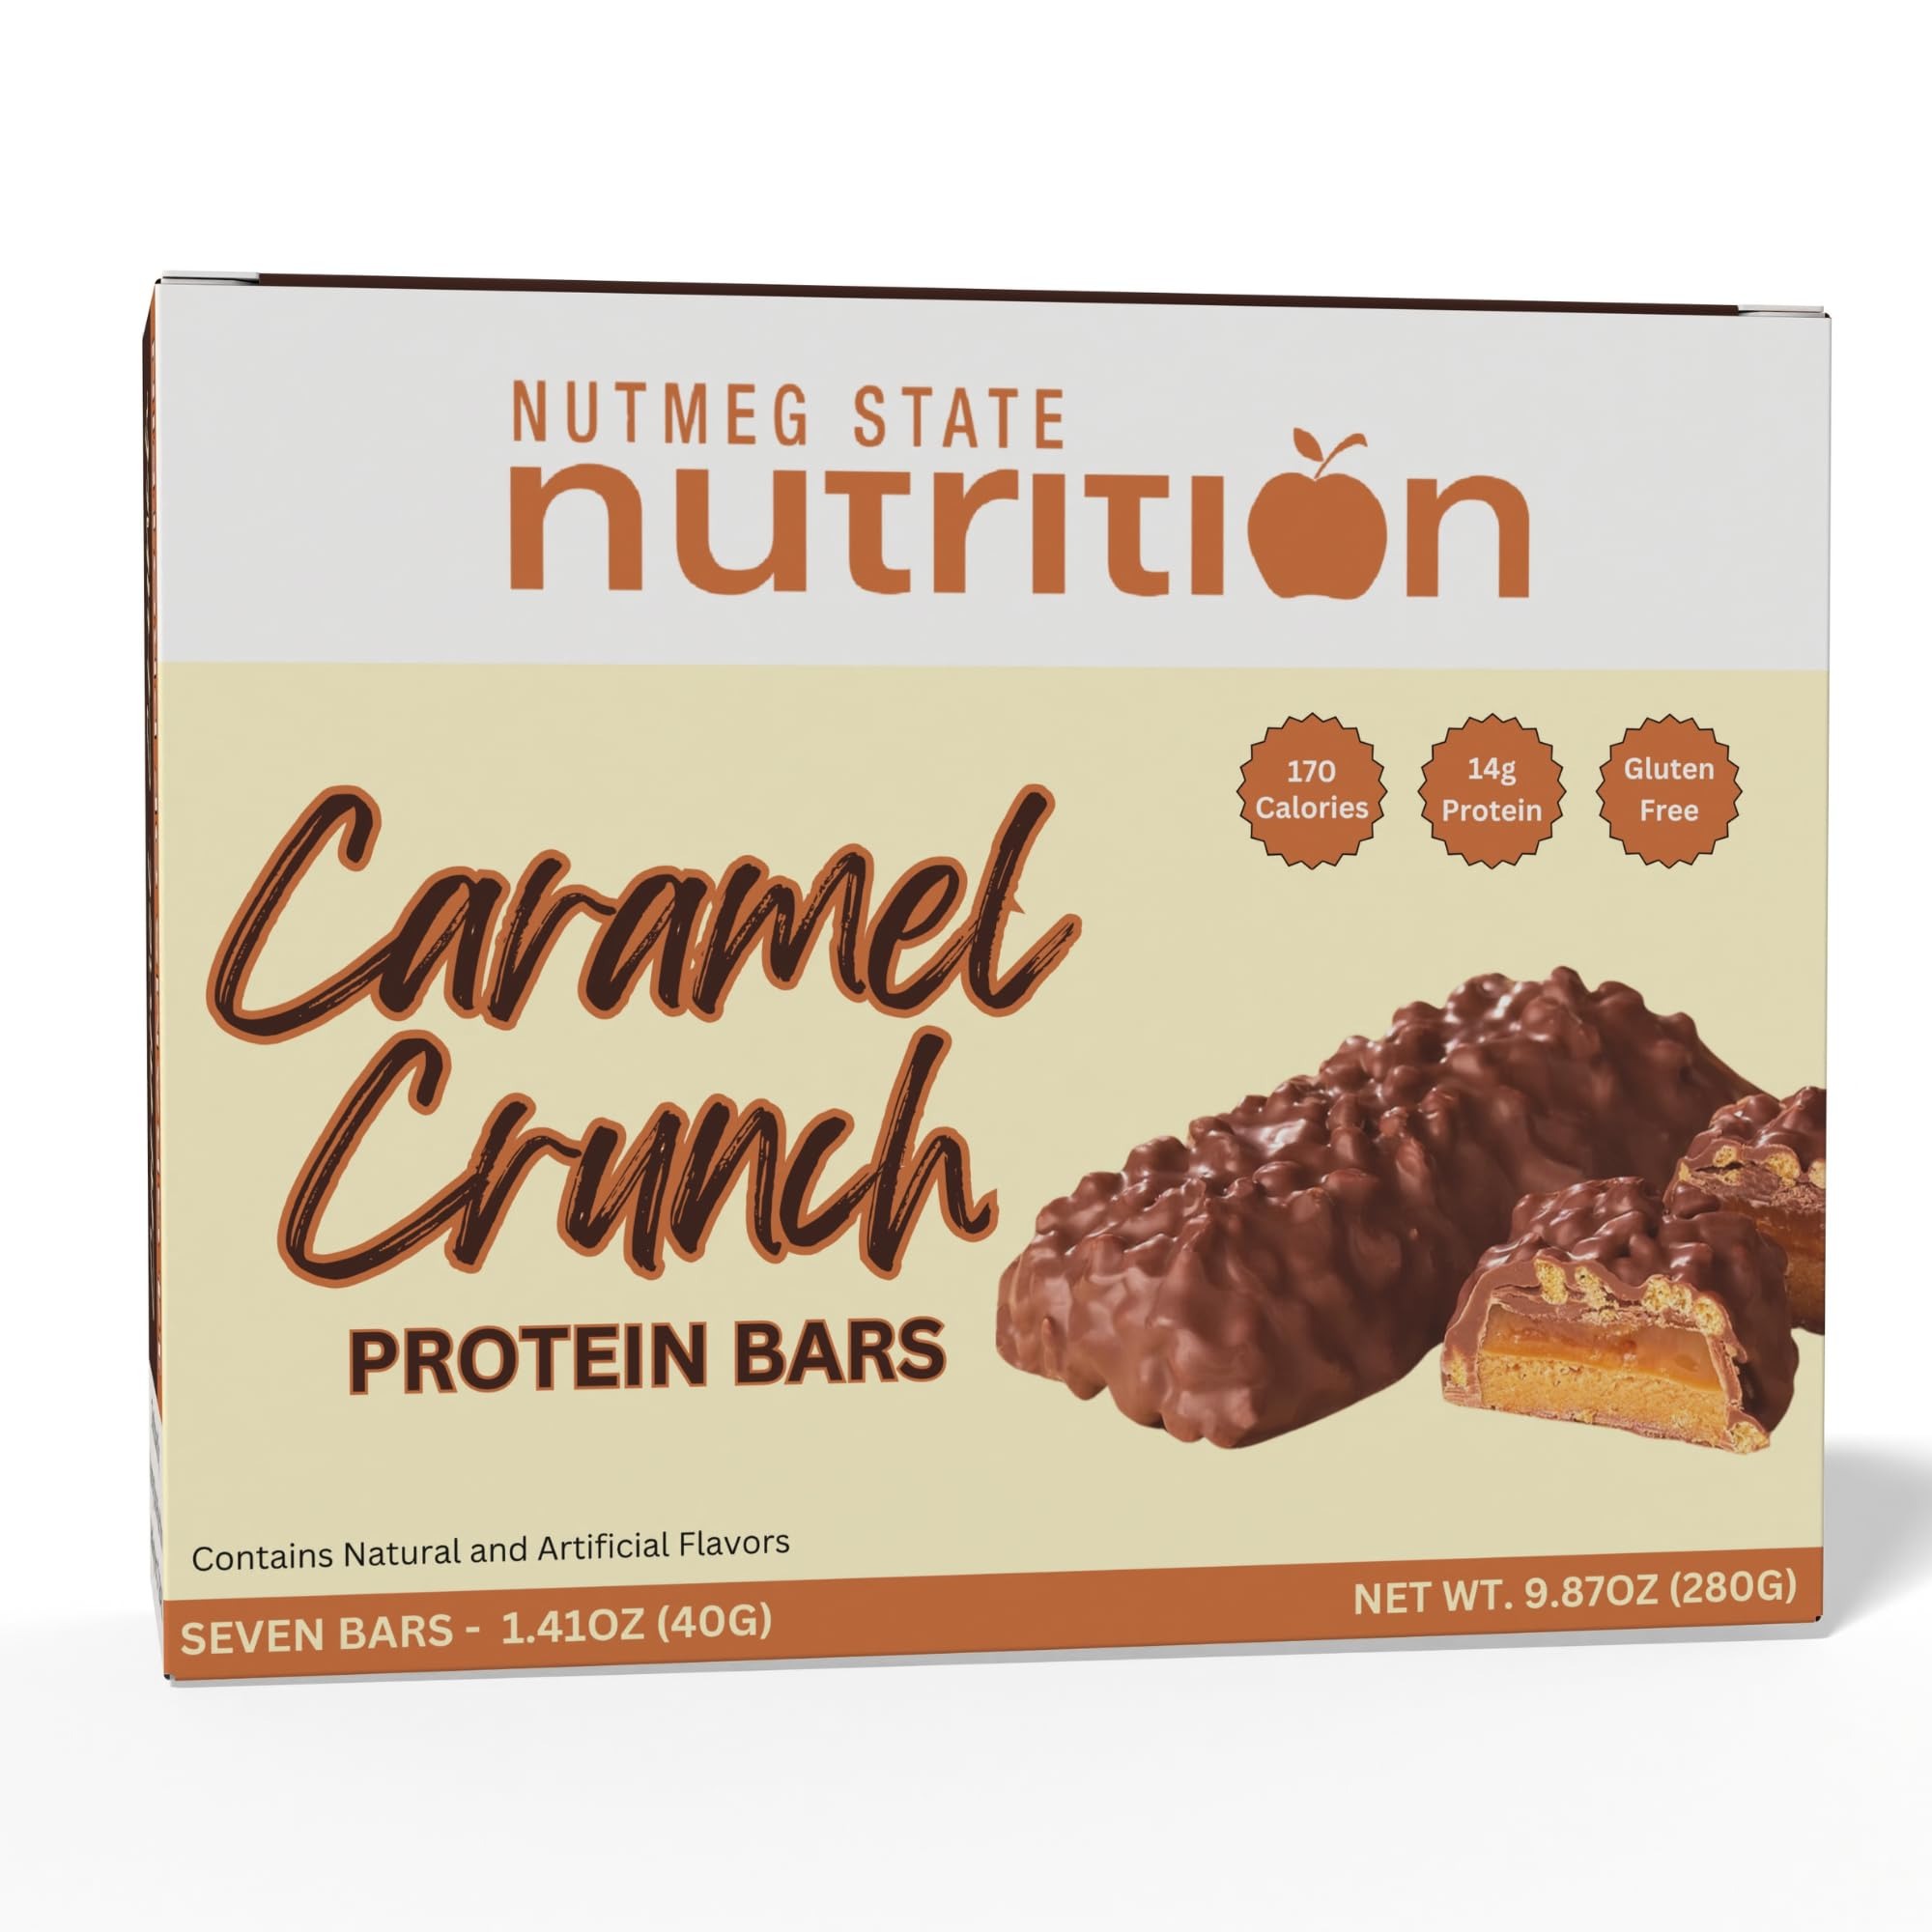
Item Name: Nutmeg State Nutrition - High Protein Bars, Gluten Free, Low Cholesterol, Low Sodium, Low Sugar, Ideal Protein Compatible, 7 Servings Per Box (Caramel Crunch)
Bullet Point 1: High-Protein Snack for Every Lifestyle: Nutmeg State Nutrition's bars pack 10-15g of protein in every serving, ideal for those on-the-go moments. Perfectly balanced for taste and health, they satisfy cravings with fewer calories, making every bite a guilt-free pleasure.
Bullet Point 2: Satisfy Your Chocolate Desires: Dive into the rich, luxurious taste of chocolate with our low-calorie protein bars. Each bar is crafted to offer a decadent chocolate experience while fueling your body with essential nutrients, making it the perfect snack for fitness enthusiasts.
Bullet Point 3: Essential Nutrition, Unmatched Flavor: Each Nutmeg State Nutrition bar is a treasure trove of flavor, designed to provide the protein boost your body needs without the added calories. Ideal for busy professionals, athletes, and anyone seeking a nutritious, convenient snack option.
Bullet Point 4: The Perfect Companion for Active Lives: Whether you're exploring the great outdoors or need a quick energy boost at work, our protein bars are your go-to snack. With a variety of flavors to choose from, stay energized and satisfied without compromising on taste or nutrition.
Bullet Point 5: Designed for Health-Conscious Individuals: Our protein bars blend the best of both worlds—delicious flavors with the nutritional profile you need to support your wellness goals. Low in calories yet high in protein, they are the smart choice for those looking to indulge smartly and healthily.
Product Description: Nutmeg State Nutrition is proud to present our line of high protein, low calorie protein bars, offering the perfect balance of nutrition and taste. Each box contains 7 individually wrapped bars, each packed with 10-15g of protein to support your active lifestyle and dietary goals. Our bars are crafted to provide a delicious snack option without the guilt, making it easier than ever to stay on track with your health and fitness objectives. Our protein bars are not just a treat; they're a lifestyle choice for those who demand more from their snacks. Whether you're craving chocolate or looking for a nutritious snack to keep you fueled throughout the day, our bars are designed to meet your needs. With a variety of flavors to choose from, you can enjoy the rich, satisfying taste of (Flavor Name) or explore our other options, each created with the same commitment to quality and taste. At Nutmeg State Nutrition, we understand the importance of dietary balance. That's why our bars are low in calories, making them an ideal choice for anyone looking to maintain or achieve their weight loss goals. They're not just for athletes; our bars are perfect for busy professionals, parents on the go, and anyone in between who's seeking a healthier snack alternative. Our commitment to excellence extends beyond our products. We're dedicated to providing our customers with the best possible experience, from the moment you choose Nutmeg State Nutrition. Enjoy the convenience, taste, and nutritional benefits of our protein bars, and make them a part of your daily routine. With Nutmeg State Nutrition, you're not just choosing a snack; you're choosing a healthier, more vibrant lifestyle.
Value: 10.37
Unit: Ounce

Price: 22.89